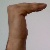
The image shows a hand gesture representing a space in Indian Sign Language.